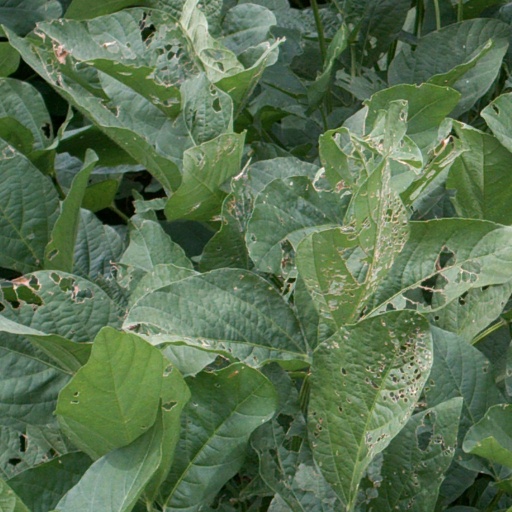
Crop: soybean